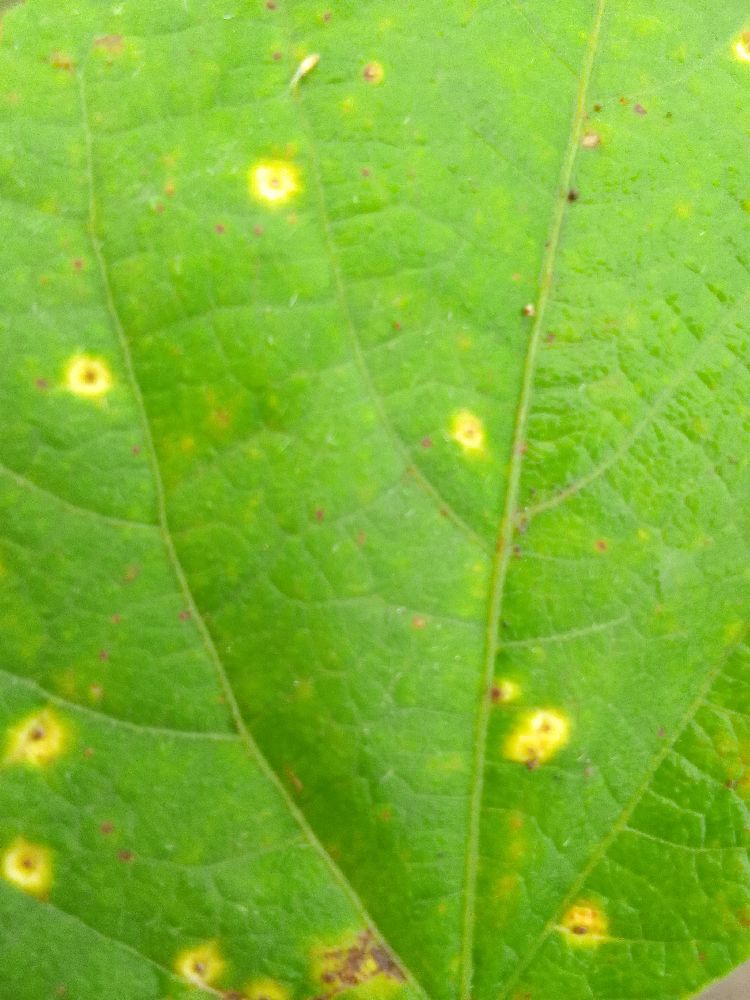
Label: rust